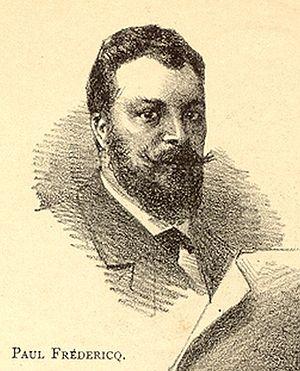
Paul Fredericq, né le 12 août 1850 à Gand et mort le 23 mars 1920 dans cette ville, est un historien belge de l'université de Gand.